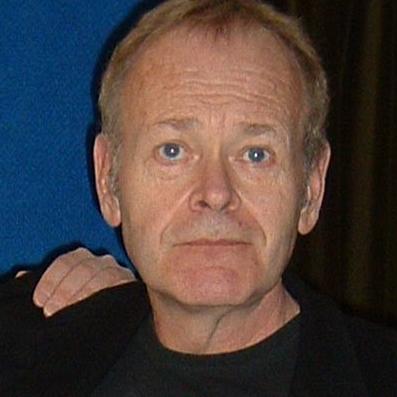
Age: 57